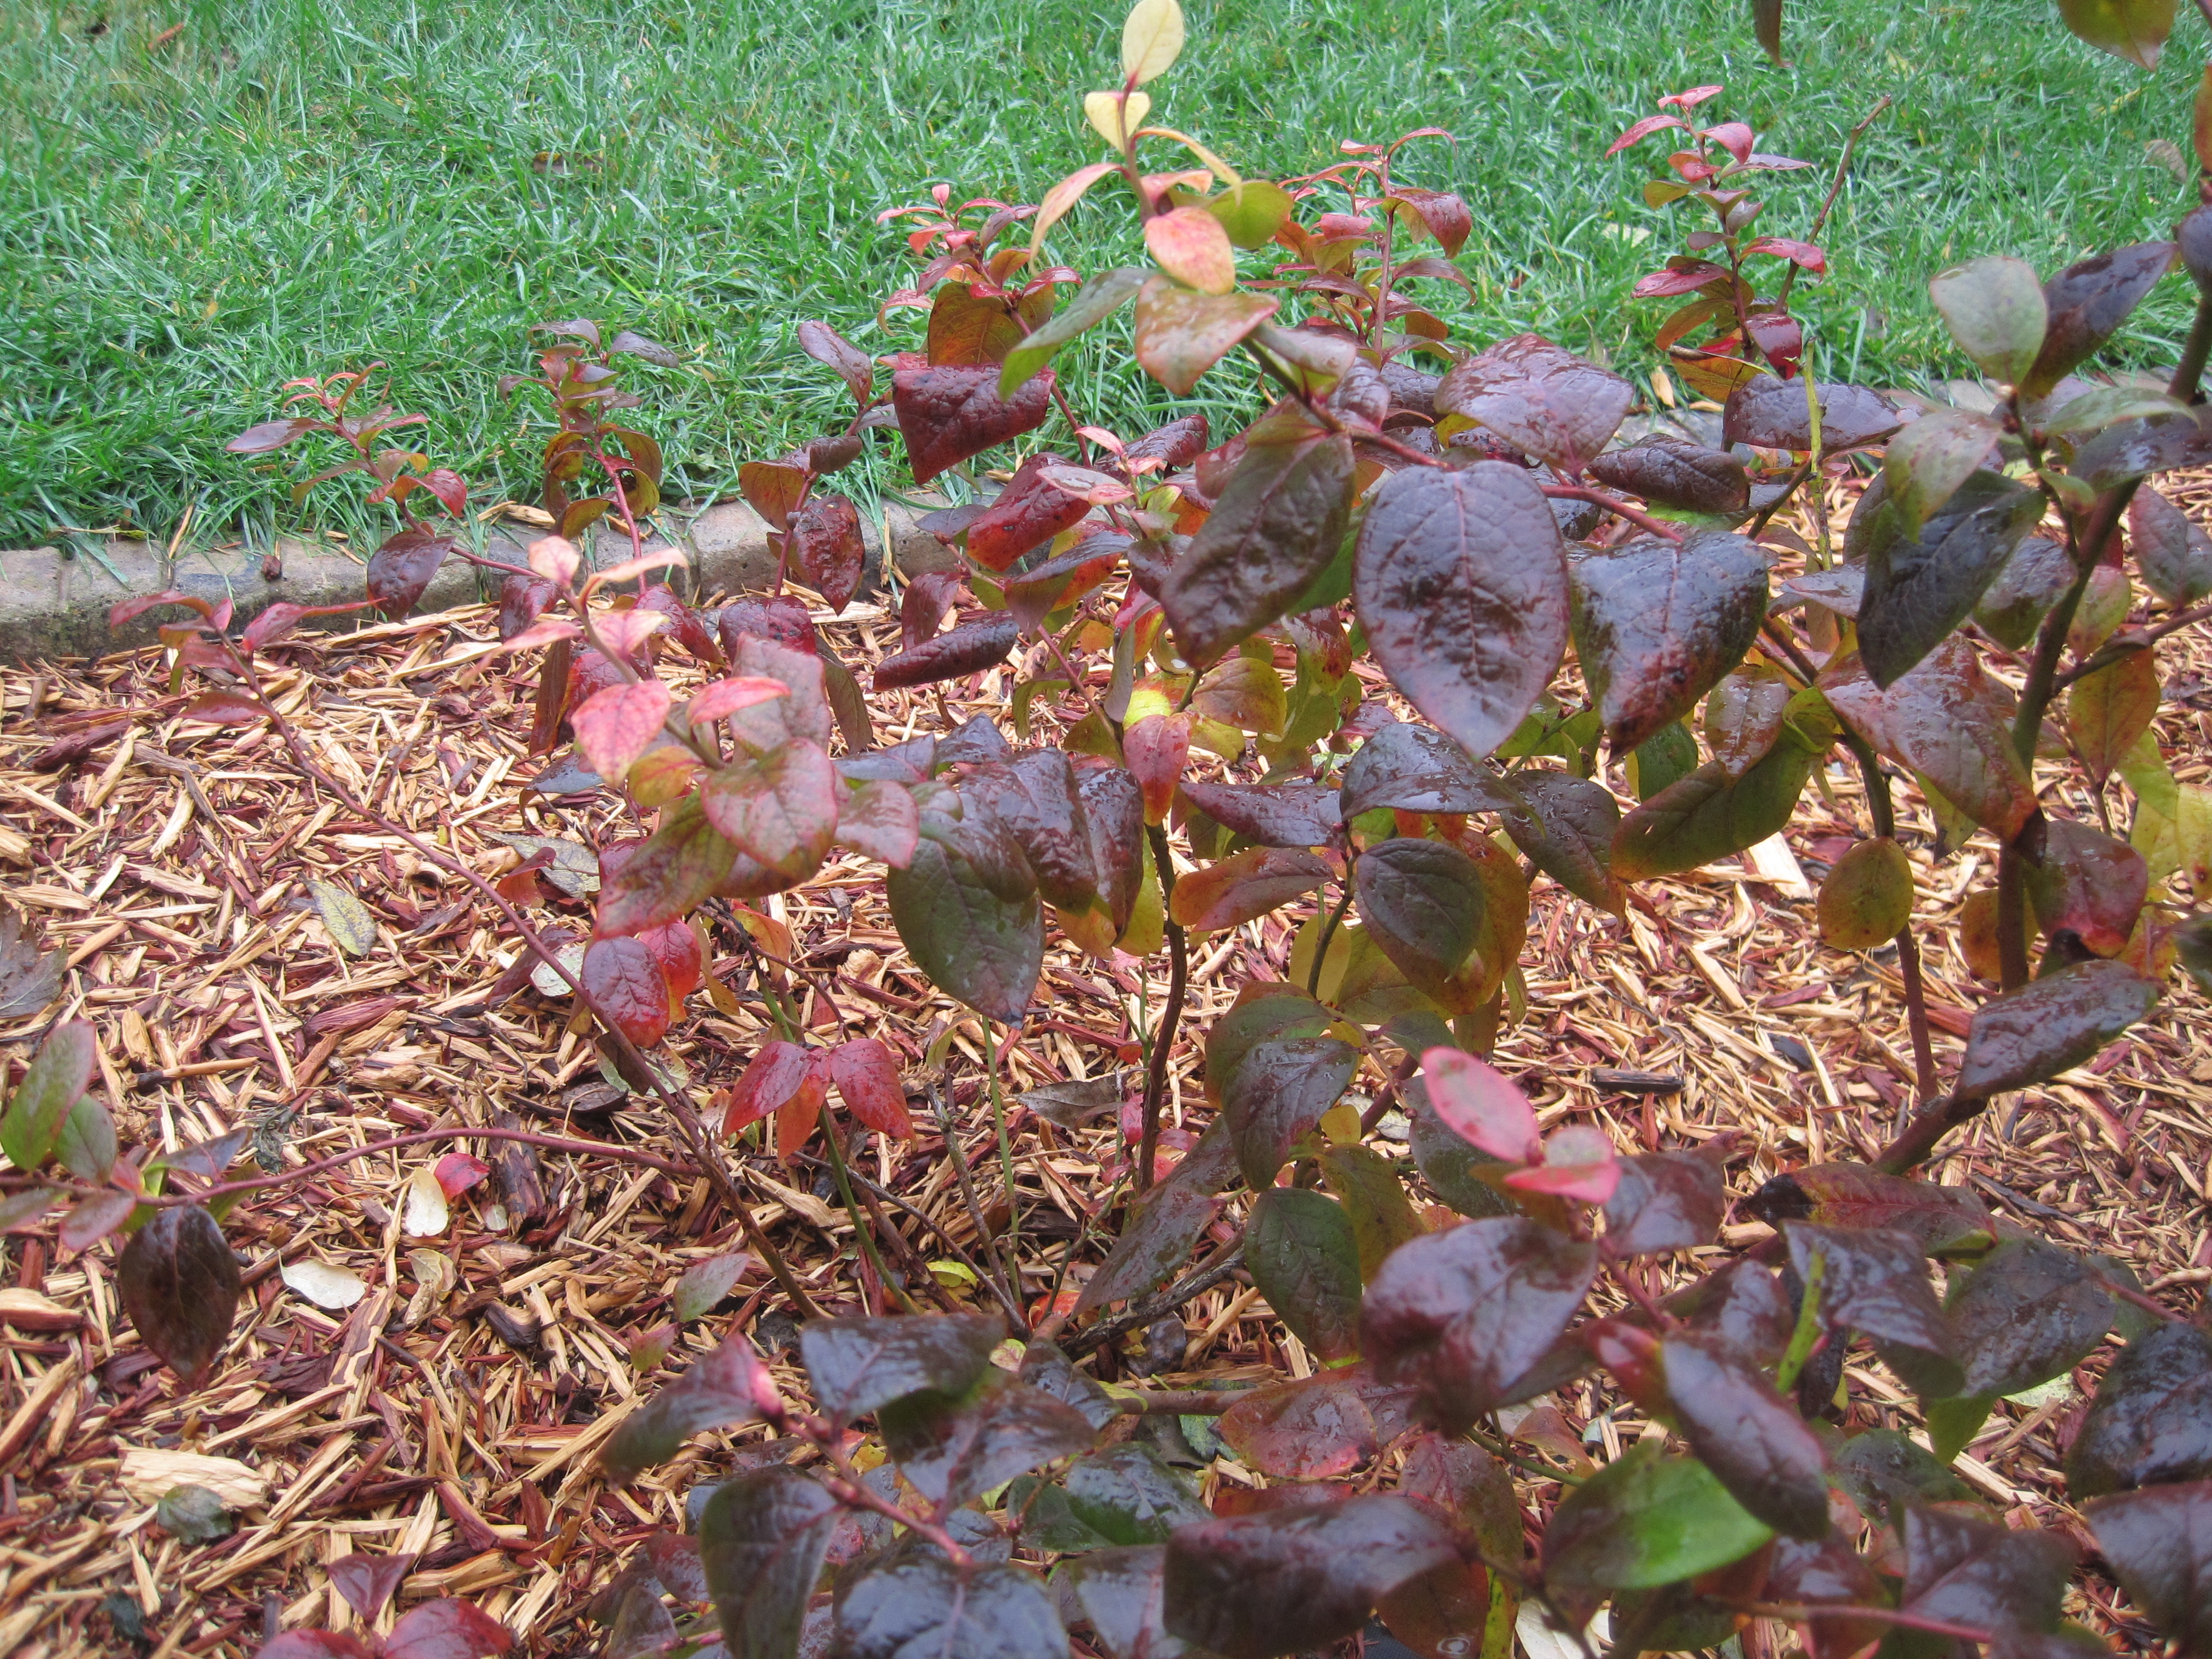
Labels: Blueberry leaf, Blueberry leaf, Blueberry leaf, Blueberry leaf, Blueberry leaf, Blueberry leaf, Blueberry leaf, Blueberry leaf, Blueberry leaf, Blueberry leaf